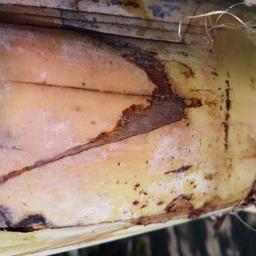
Label: PSEUDOSTEM WEEVIL